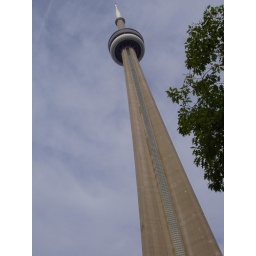
Toronto: Looking up toward the cloudy sky at the CN tower that towers over the puny trees below